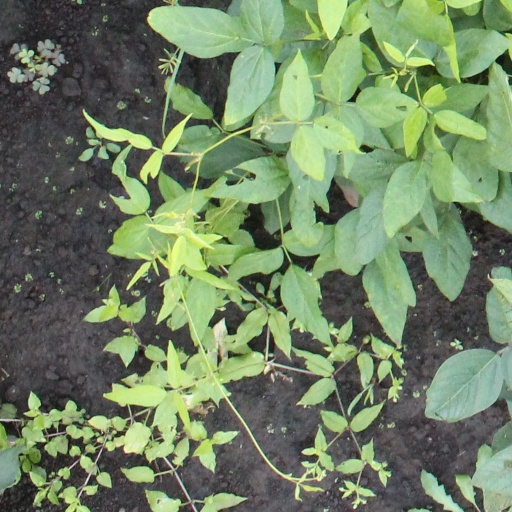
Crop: soybean